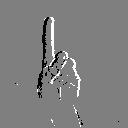
ASL letter: d